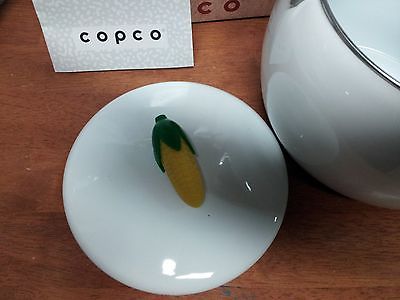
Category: kettle